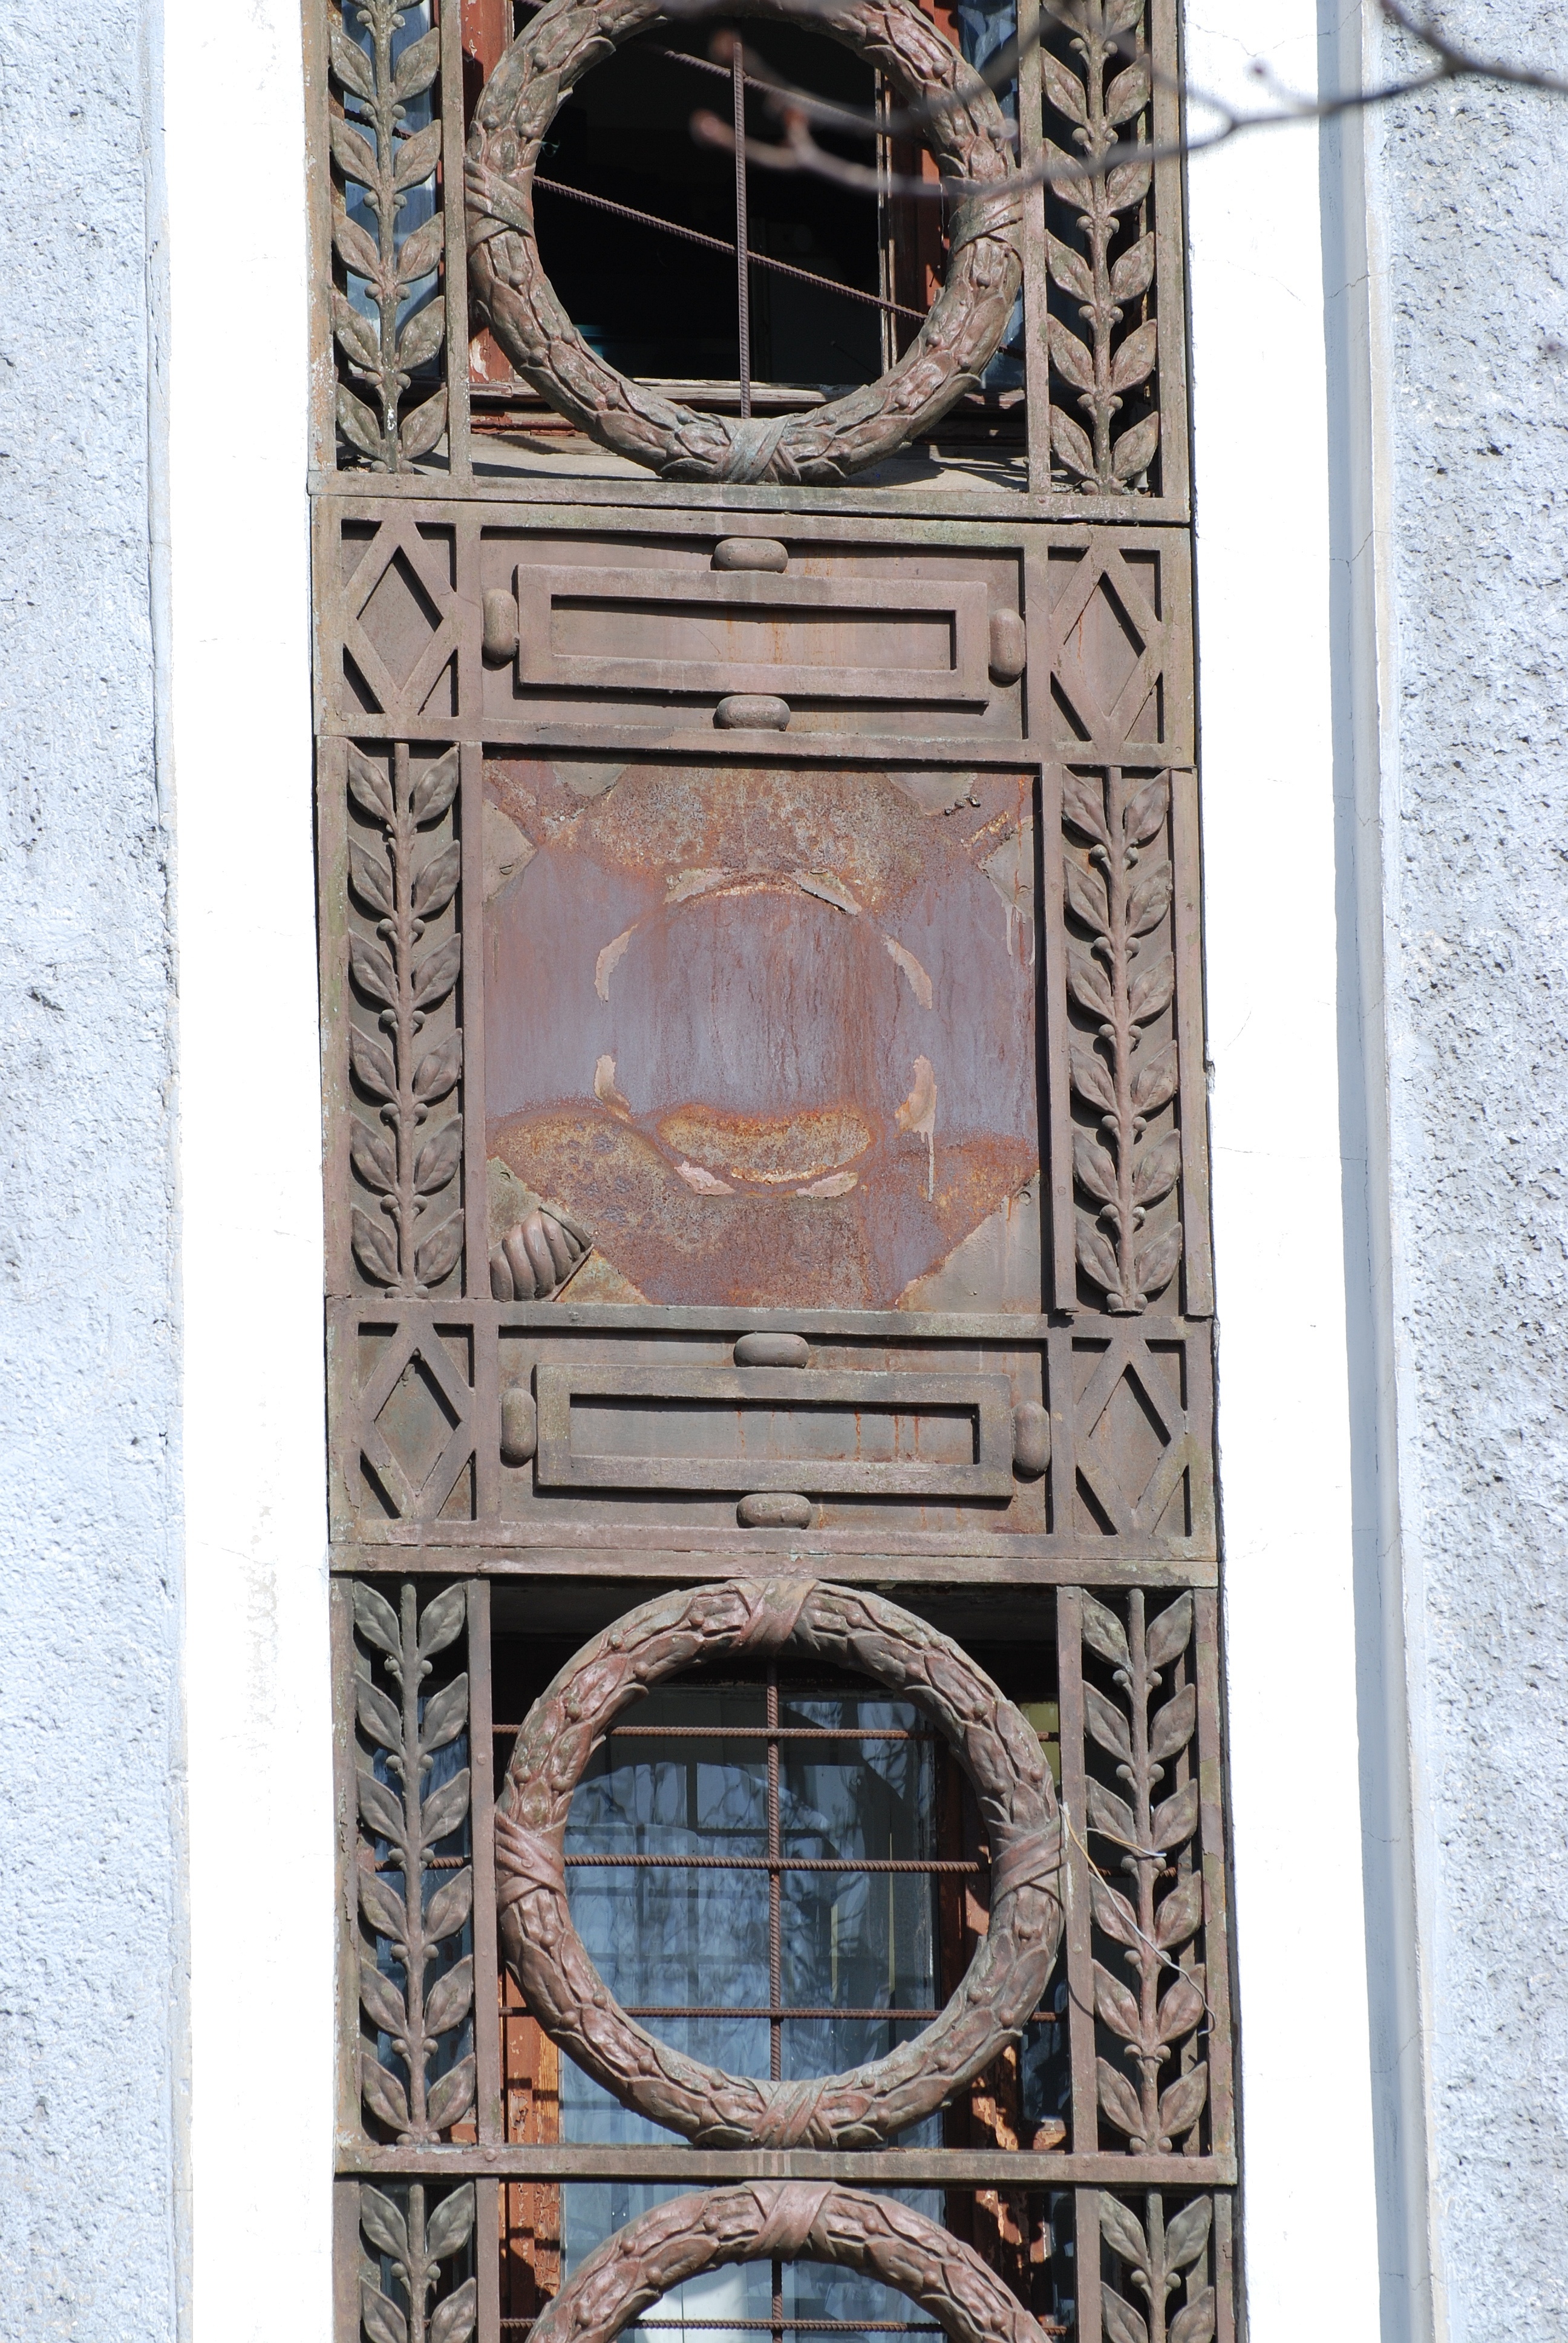
structure, window, city, europe, arch, facade, nikon, lighting, door, moscow, iron, nikkor, russia, d80, 70300mm, moskau, nikond80, moscou, 70300mmf4556gvr, vvc